Thomas Hood

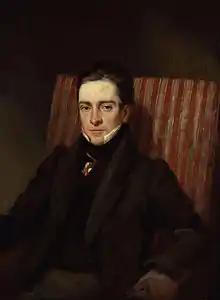

Thomas Hood (23 May 1799 – 3 May 1845) was an English poet, author and humorist, best known for poems such as "The Bridge of Sighs" and "The Song of the Shirt". Hood wrote regularly for "The London Magazine", "Athenaeum", and "Punch". He later published a magazine largely consisting of his own works. Hood, never robust, had lapsed into invalidism by the age of 41 and died at the age of 45. William Michael Rossetti in 1903 called him "the finest English poet" between the generations of Shelley and Tennyson. Hood was the father of the playwright and humorist Tom Hood (1835–1874) and the children's writer Frances Freeling Broderip (1830–1878).